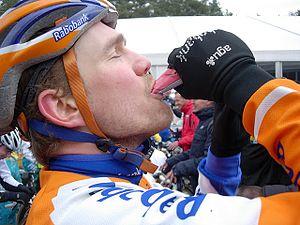
Bart Aernouts, né le 23 juin 1982 à Essen, est un coureur cycliste belge spécialiste du cyclo-cross.